Survival skills

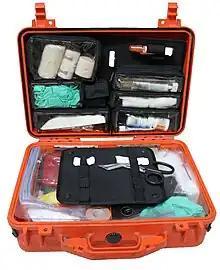
A first aid kit containing equipment that can treat common injuries and illness.

First aid (wilderness first aid in particular) can help a person survive and function with injuries and illnesses that would otherwise kill or compromise them. Common and dangerous injuries include: